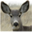
Label: deer